Chokha

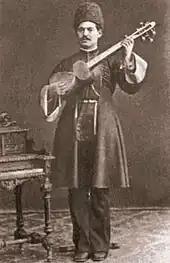
Mirza Sadig, a popular Azerbaijani musician, wearing a chukha and playing tar.

The Adjarian chokha is worn in Adjara, Guria regions of Georgia and was worn in historical Lazeti(modern day Turkey), though, the outfit is more similar to the clothing worn by Pontic Greeks. Adjaran national men's costume consists of a shirt (perangi) and trousers cut out in a specific way (dzigva) and sewn from wool fabric or sateen of black colour. Because trousers are folded, wide on top and narrowed down, they were comfortable and were easy to wear in action. The outer garment was zubuni that was tucked into the trousers. Zubunis were winter clothing, warmed with cotton lining and sleeveless vests. The most expensive and visible part is chokha which was tied around with special broad belt with laces or leather belt. Kabalakhi (or bashlyk) is a winter headwear made of thin wool. And, of course, outfit would not be complete without a dagger in sheath, a rifle and bandolier or gazyr. As footwear they used colorful wool knitted socks, (soft leather shoes) and boots tied with belts.